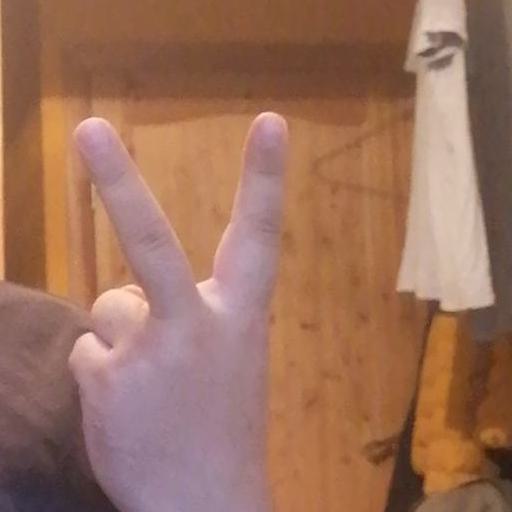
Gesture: peace_inverted